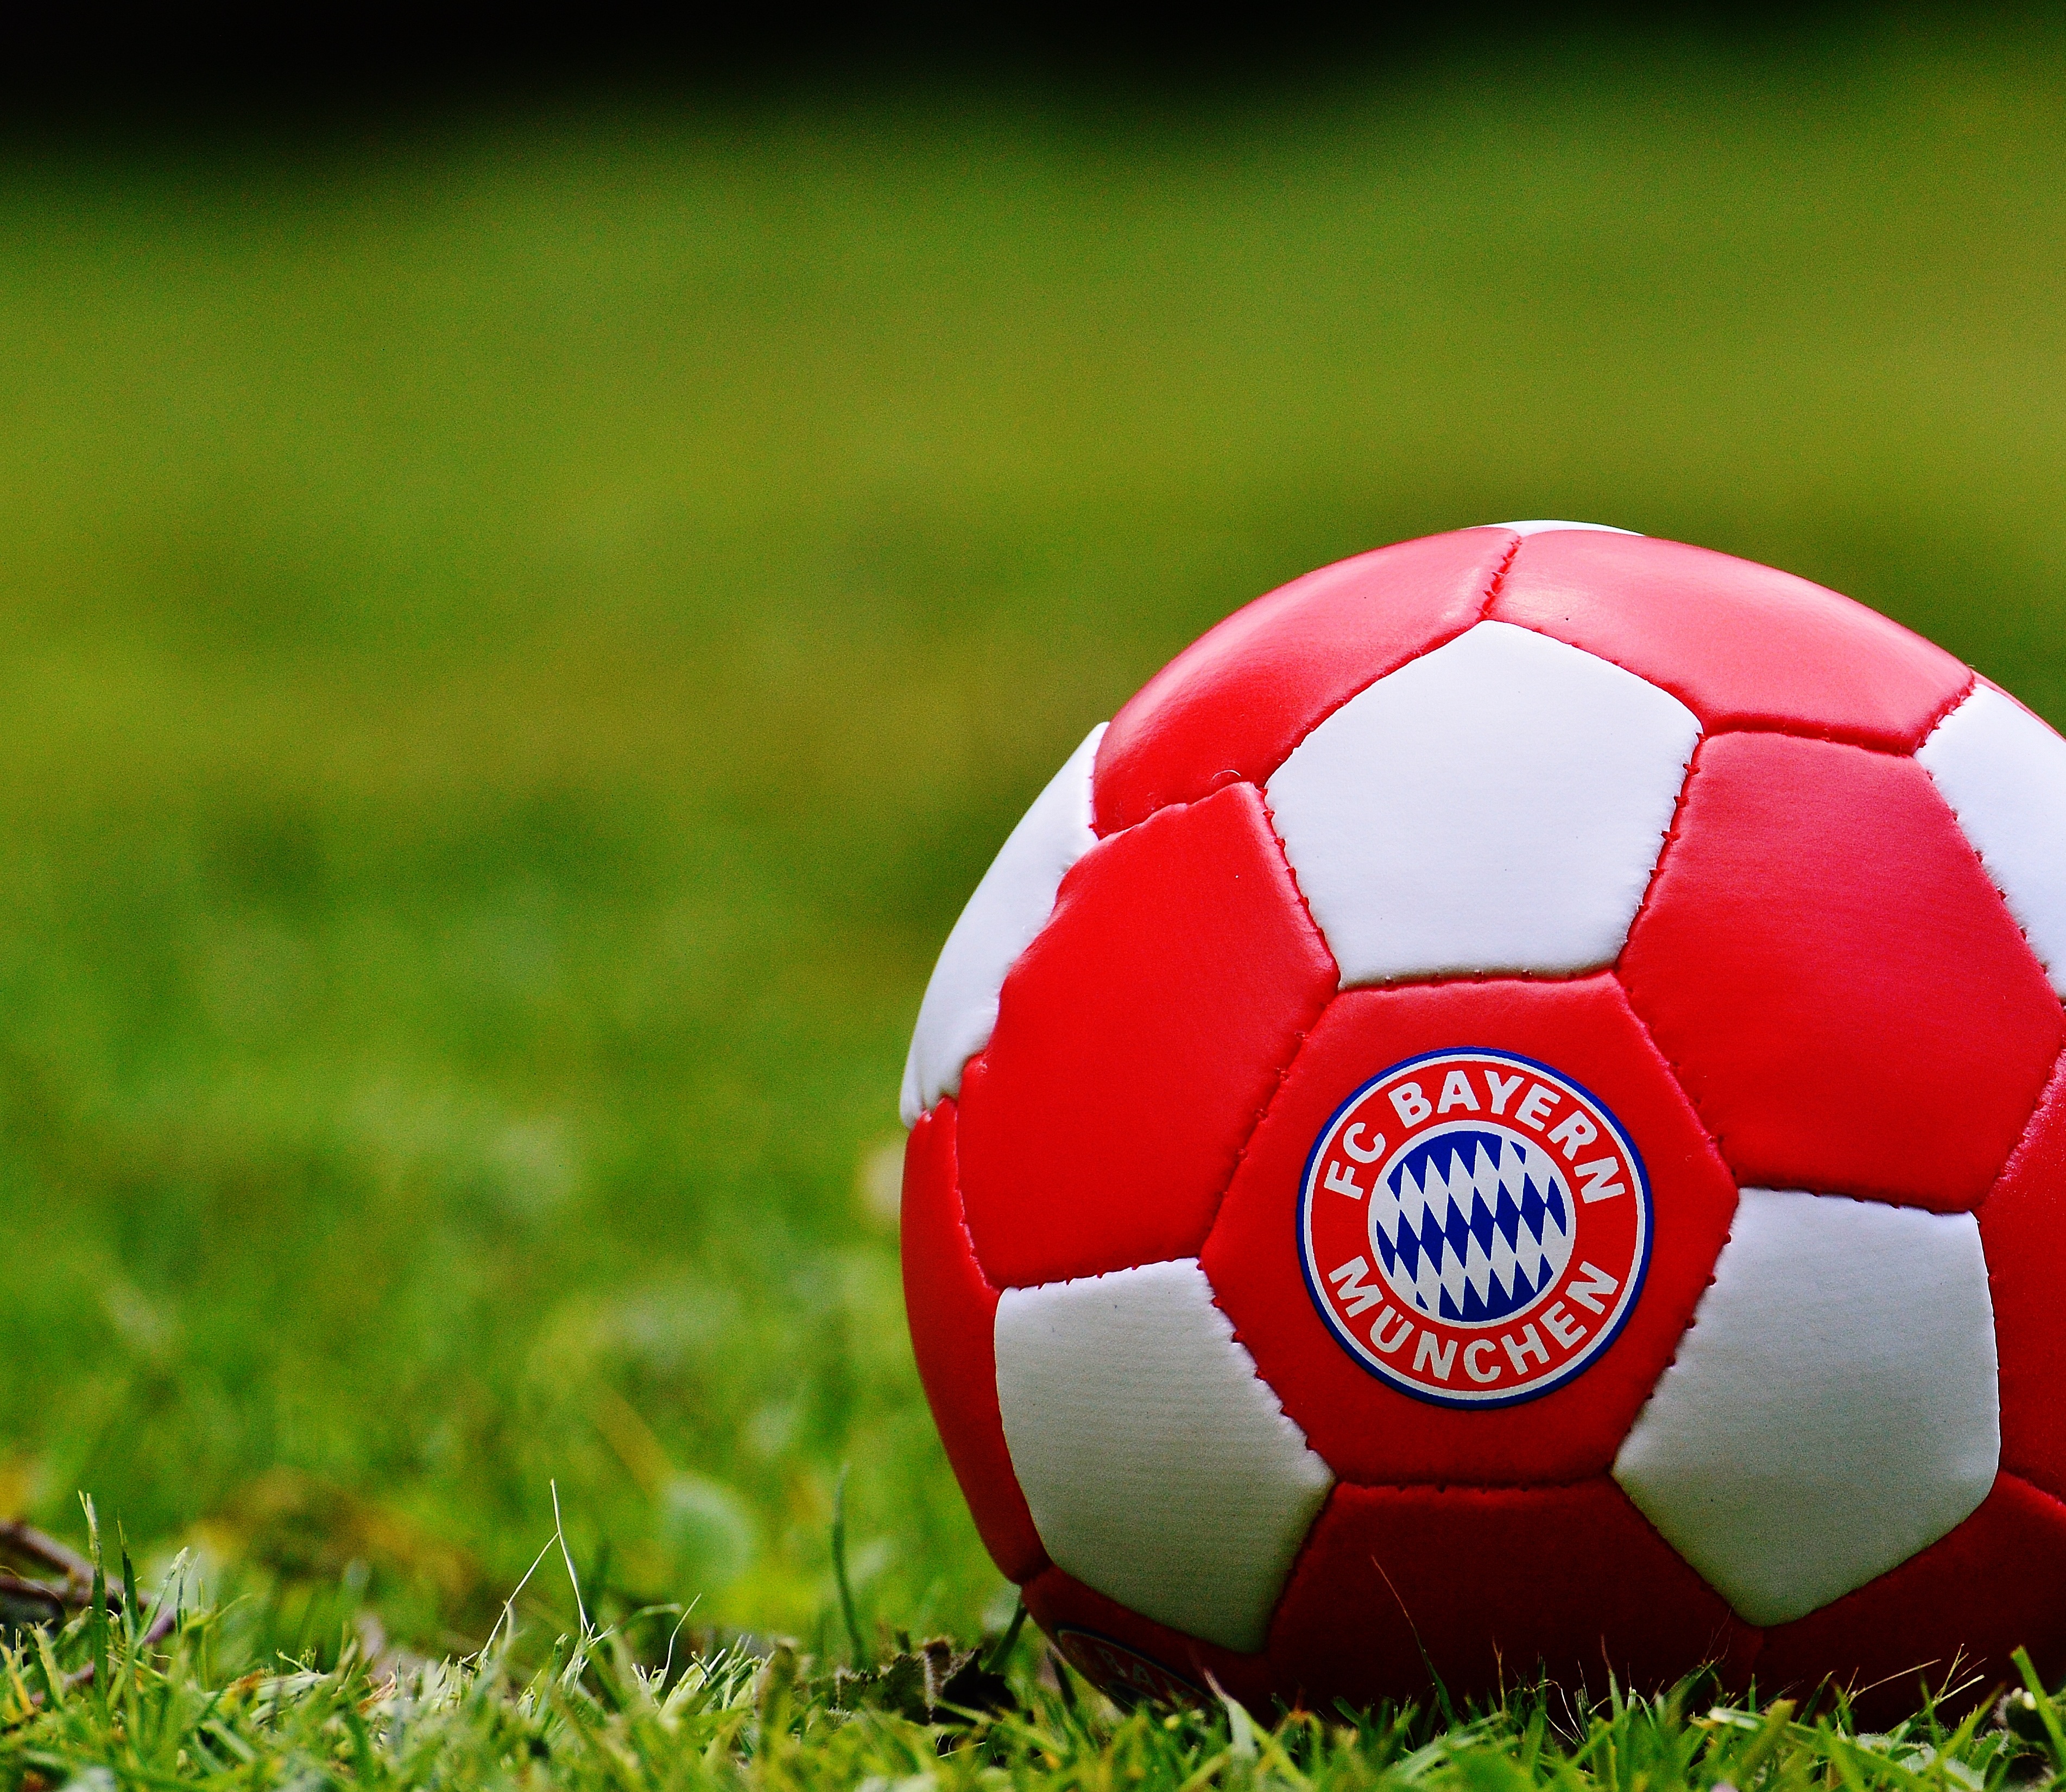
grass, plant, lawn, green, red, soccer, football, stadium, player, sports equipment, sports, ball, bavaria, pallone, football player, allianz arena, team sport, football club, sport venue, personal protective equipment, bavaria munich, bayern munich